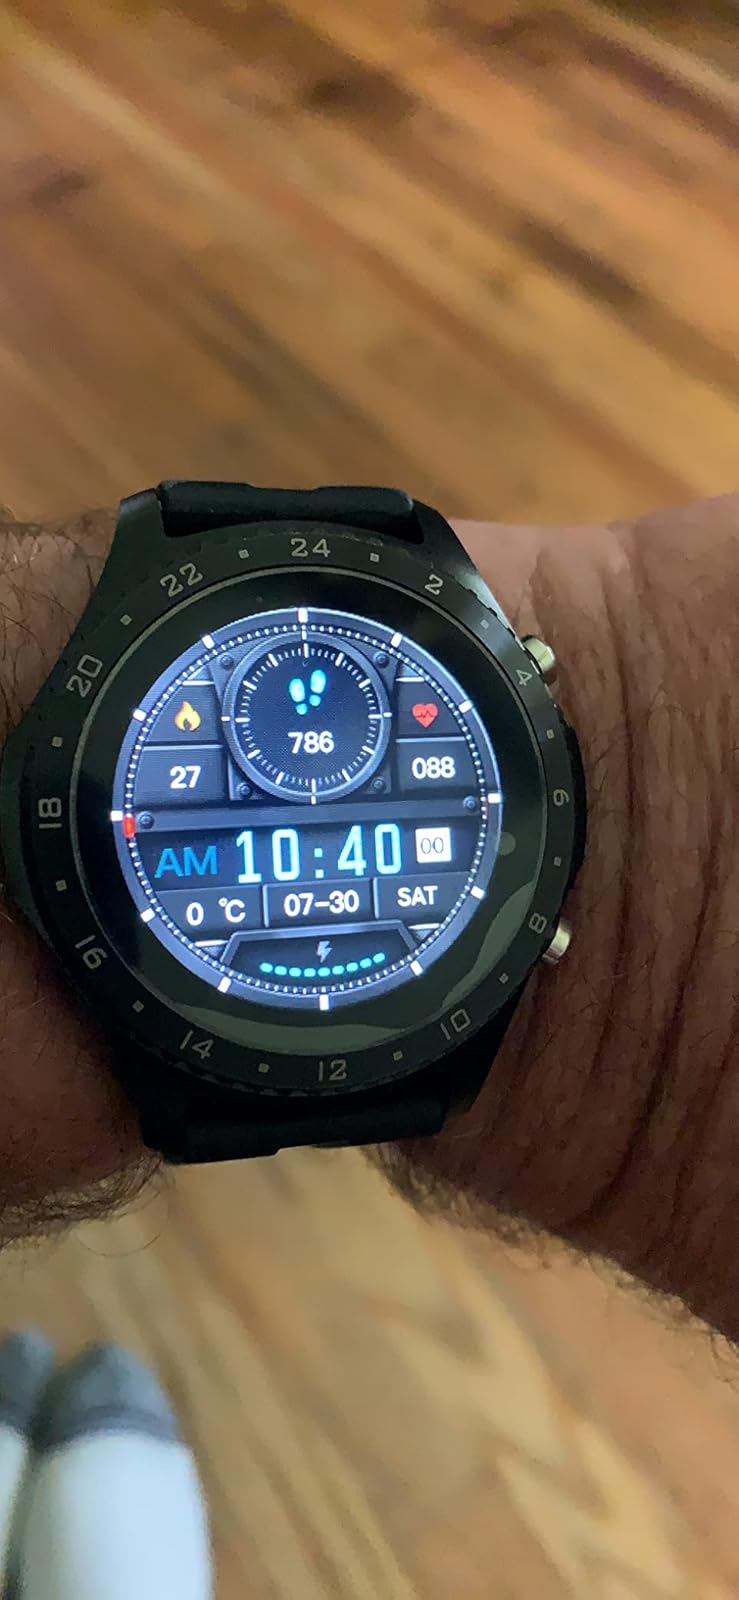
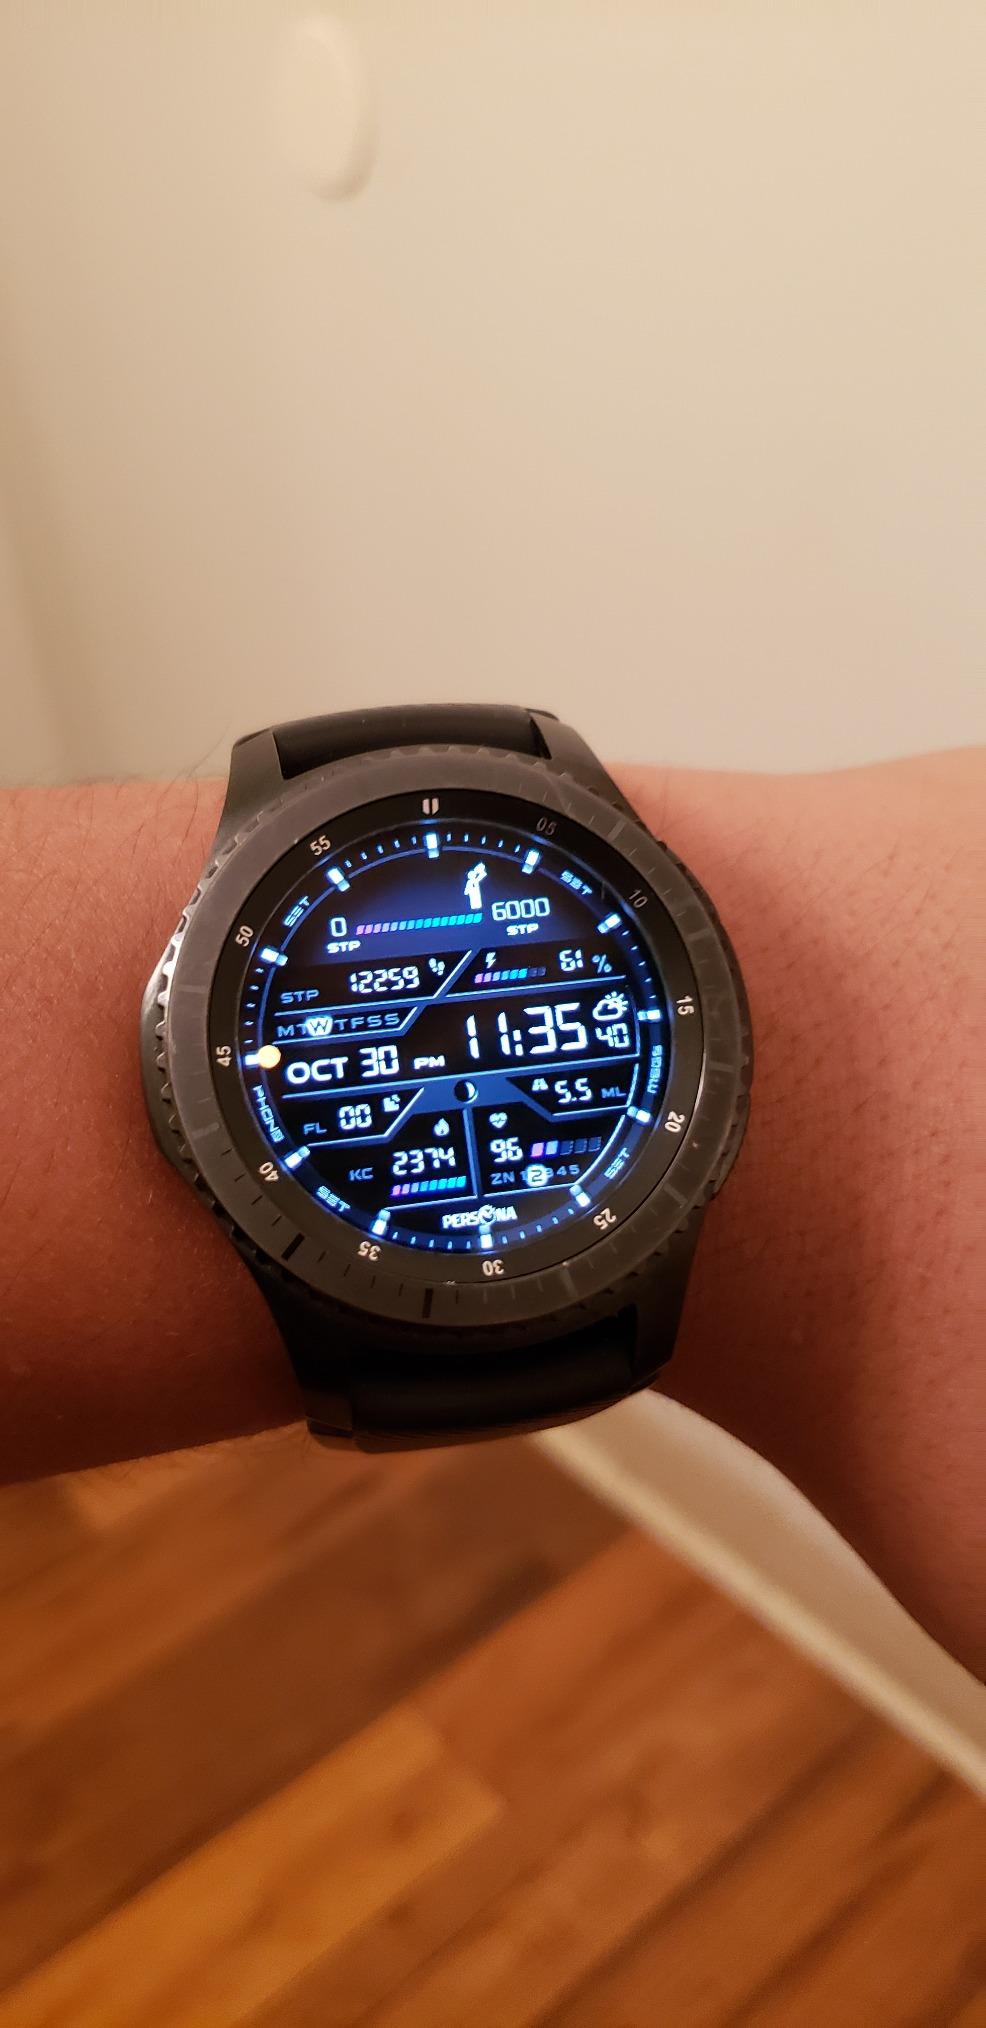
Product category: smartwatch
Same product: no